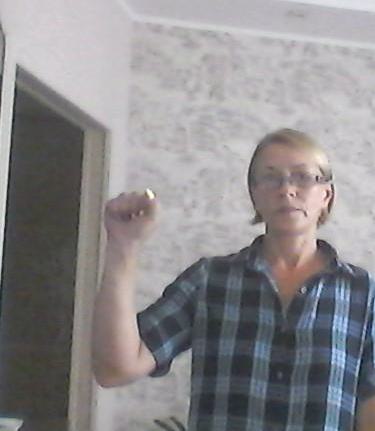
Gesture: fist